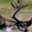
Label: deer